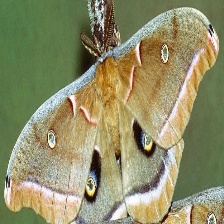
Species: POLYPHEMUS MOTH